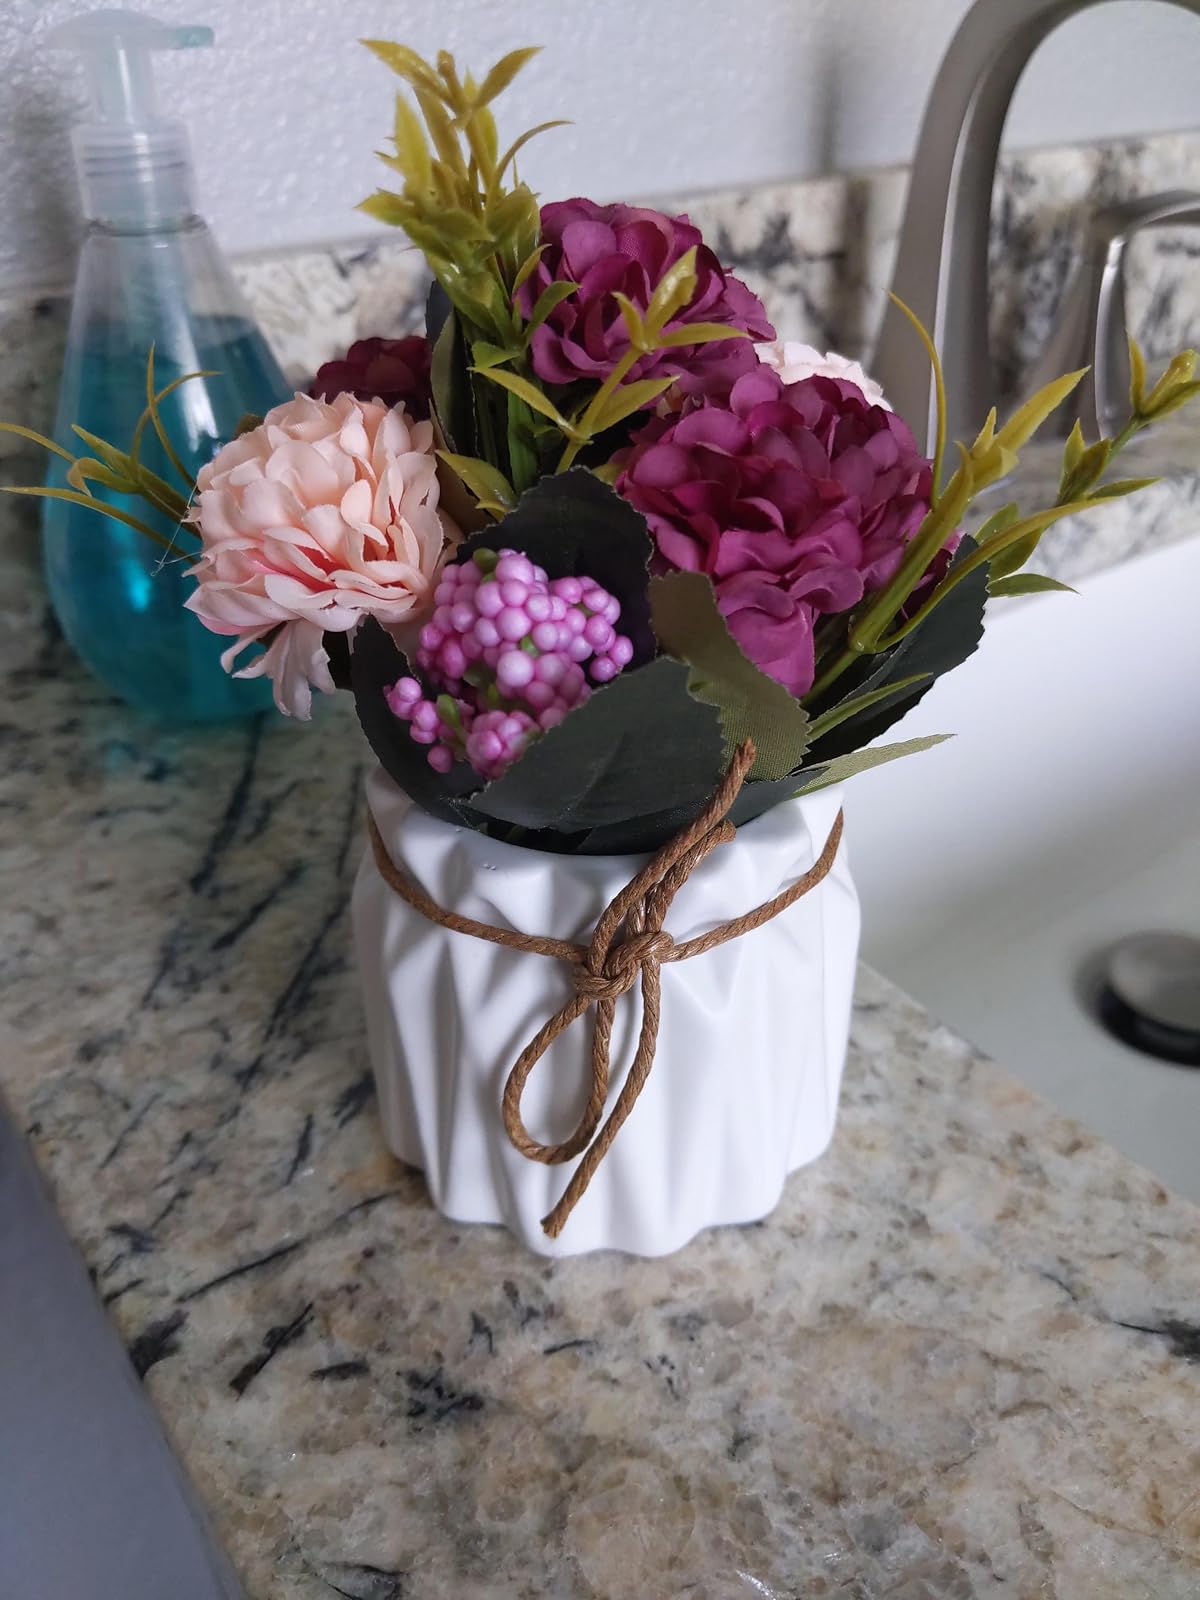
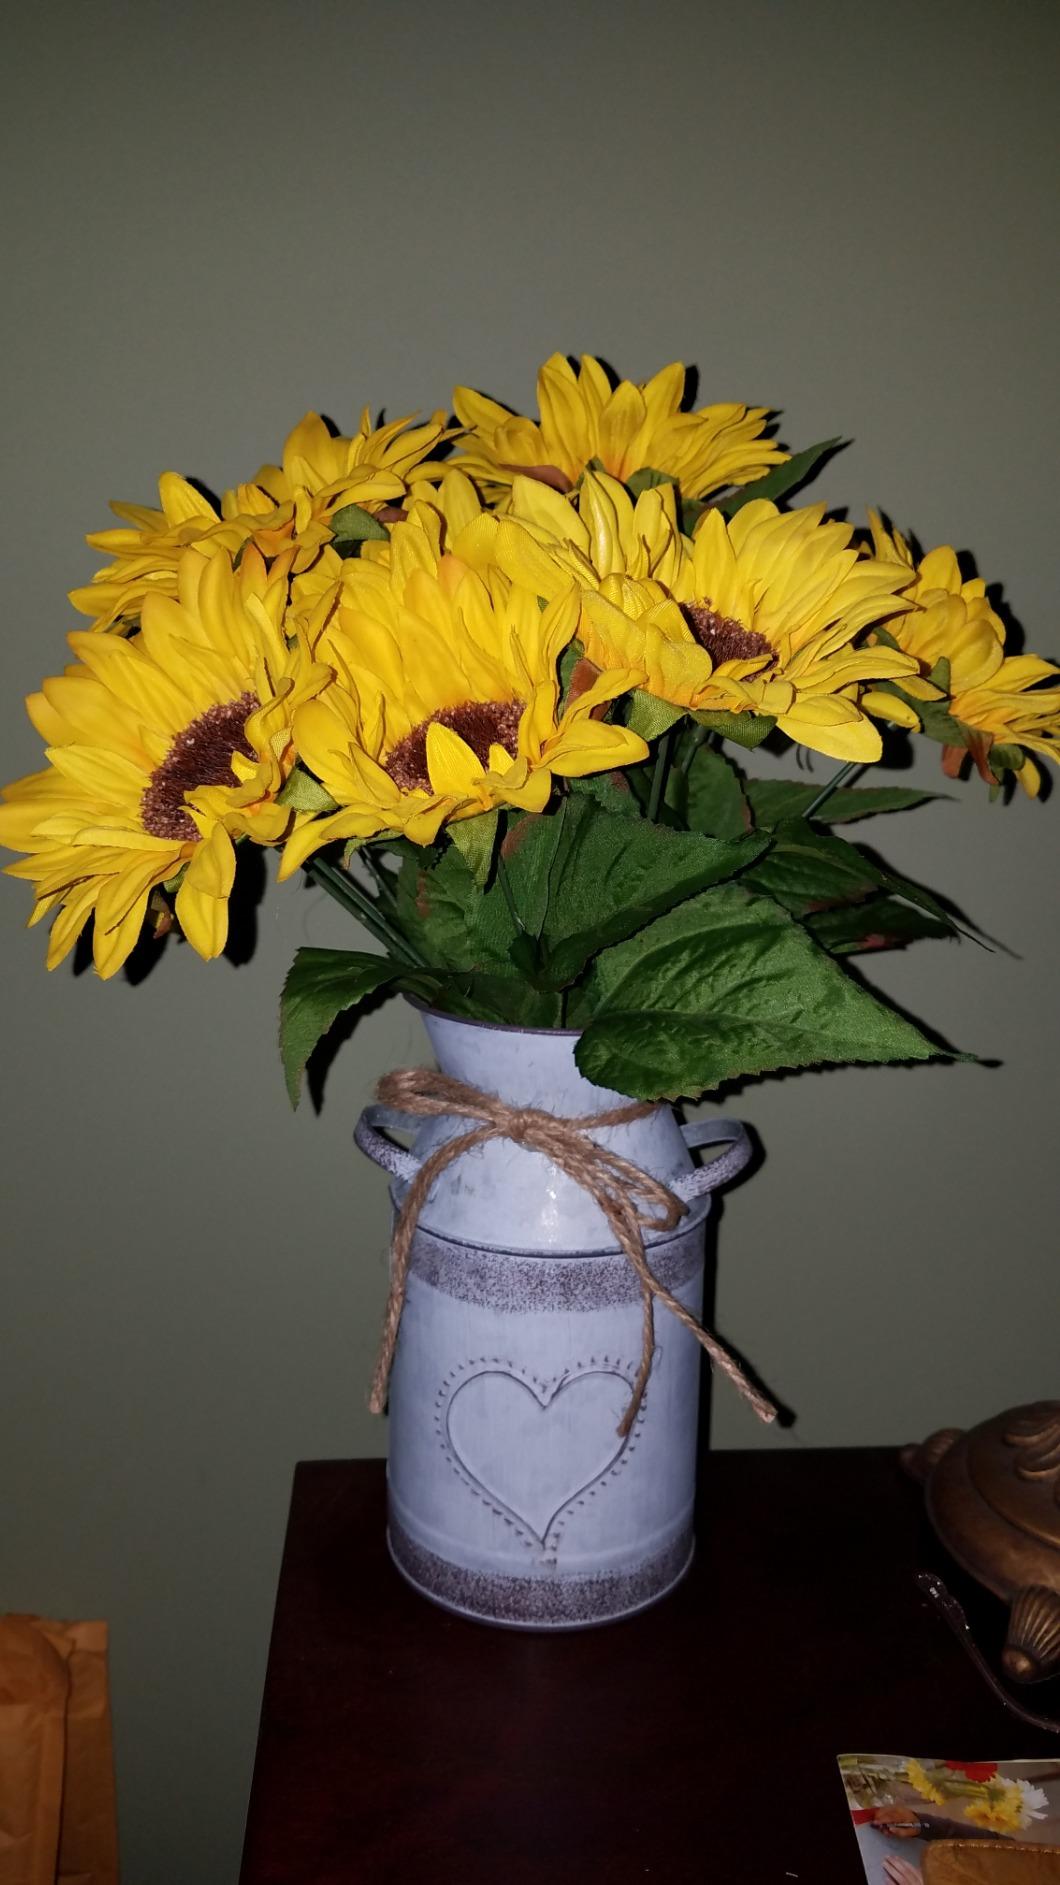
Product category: vase
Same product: no